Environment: real
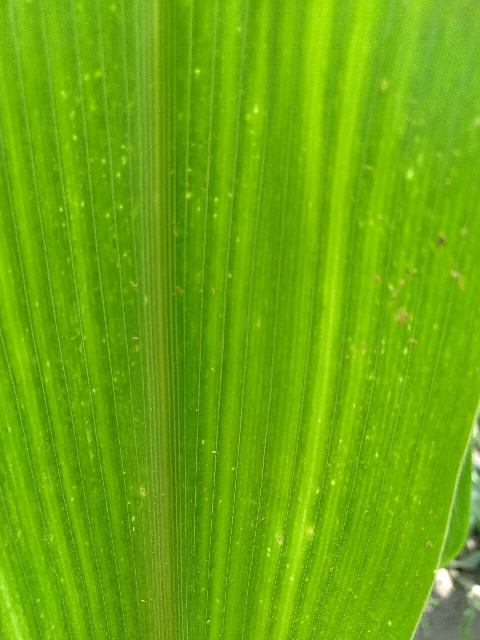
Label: lethal_necrosis